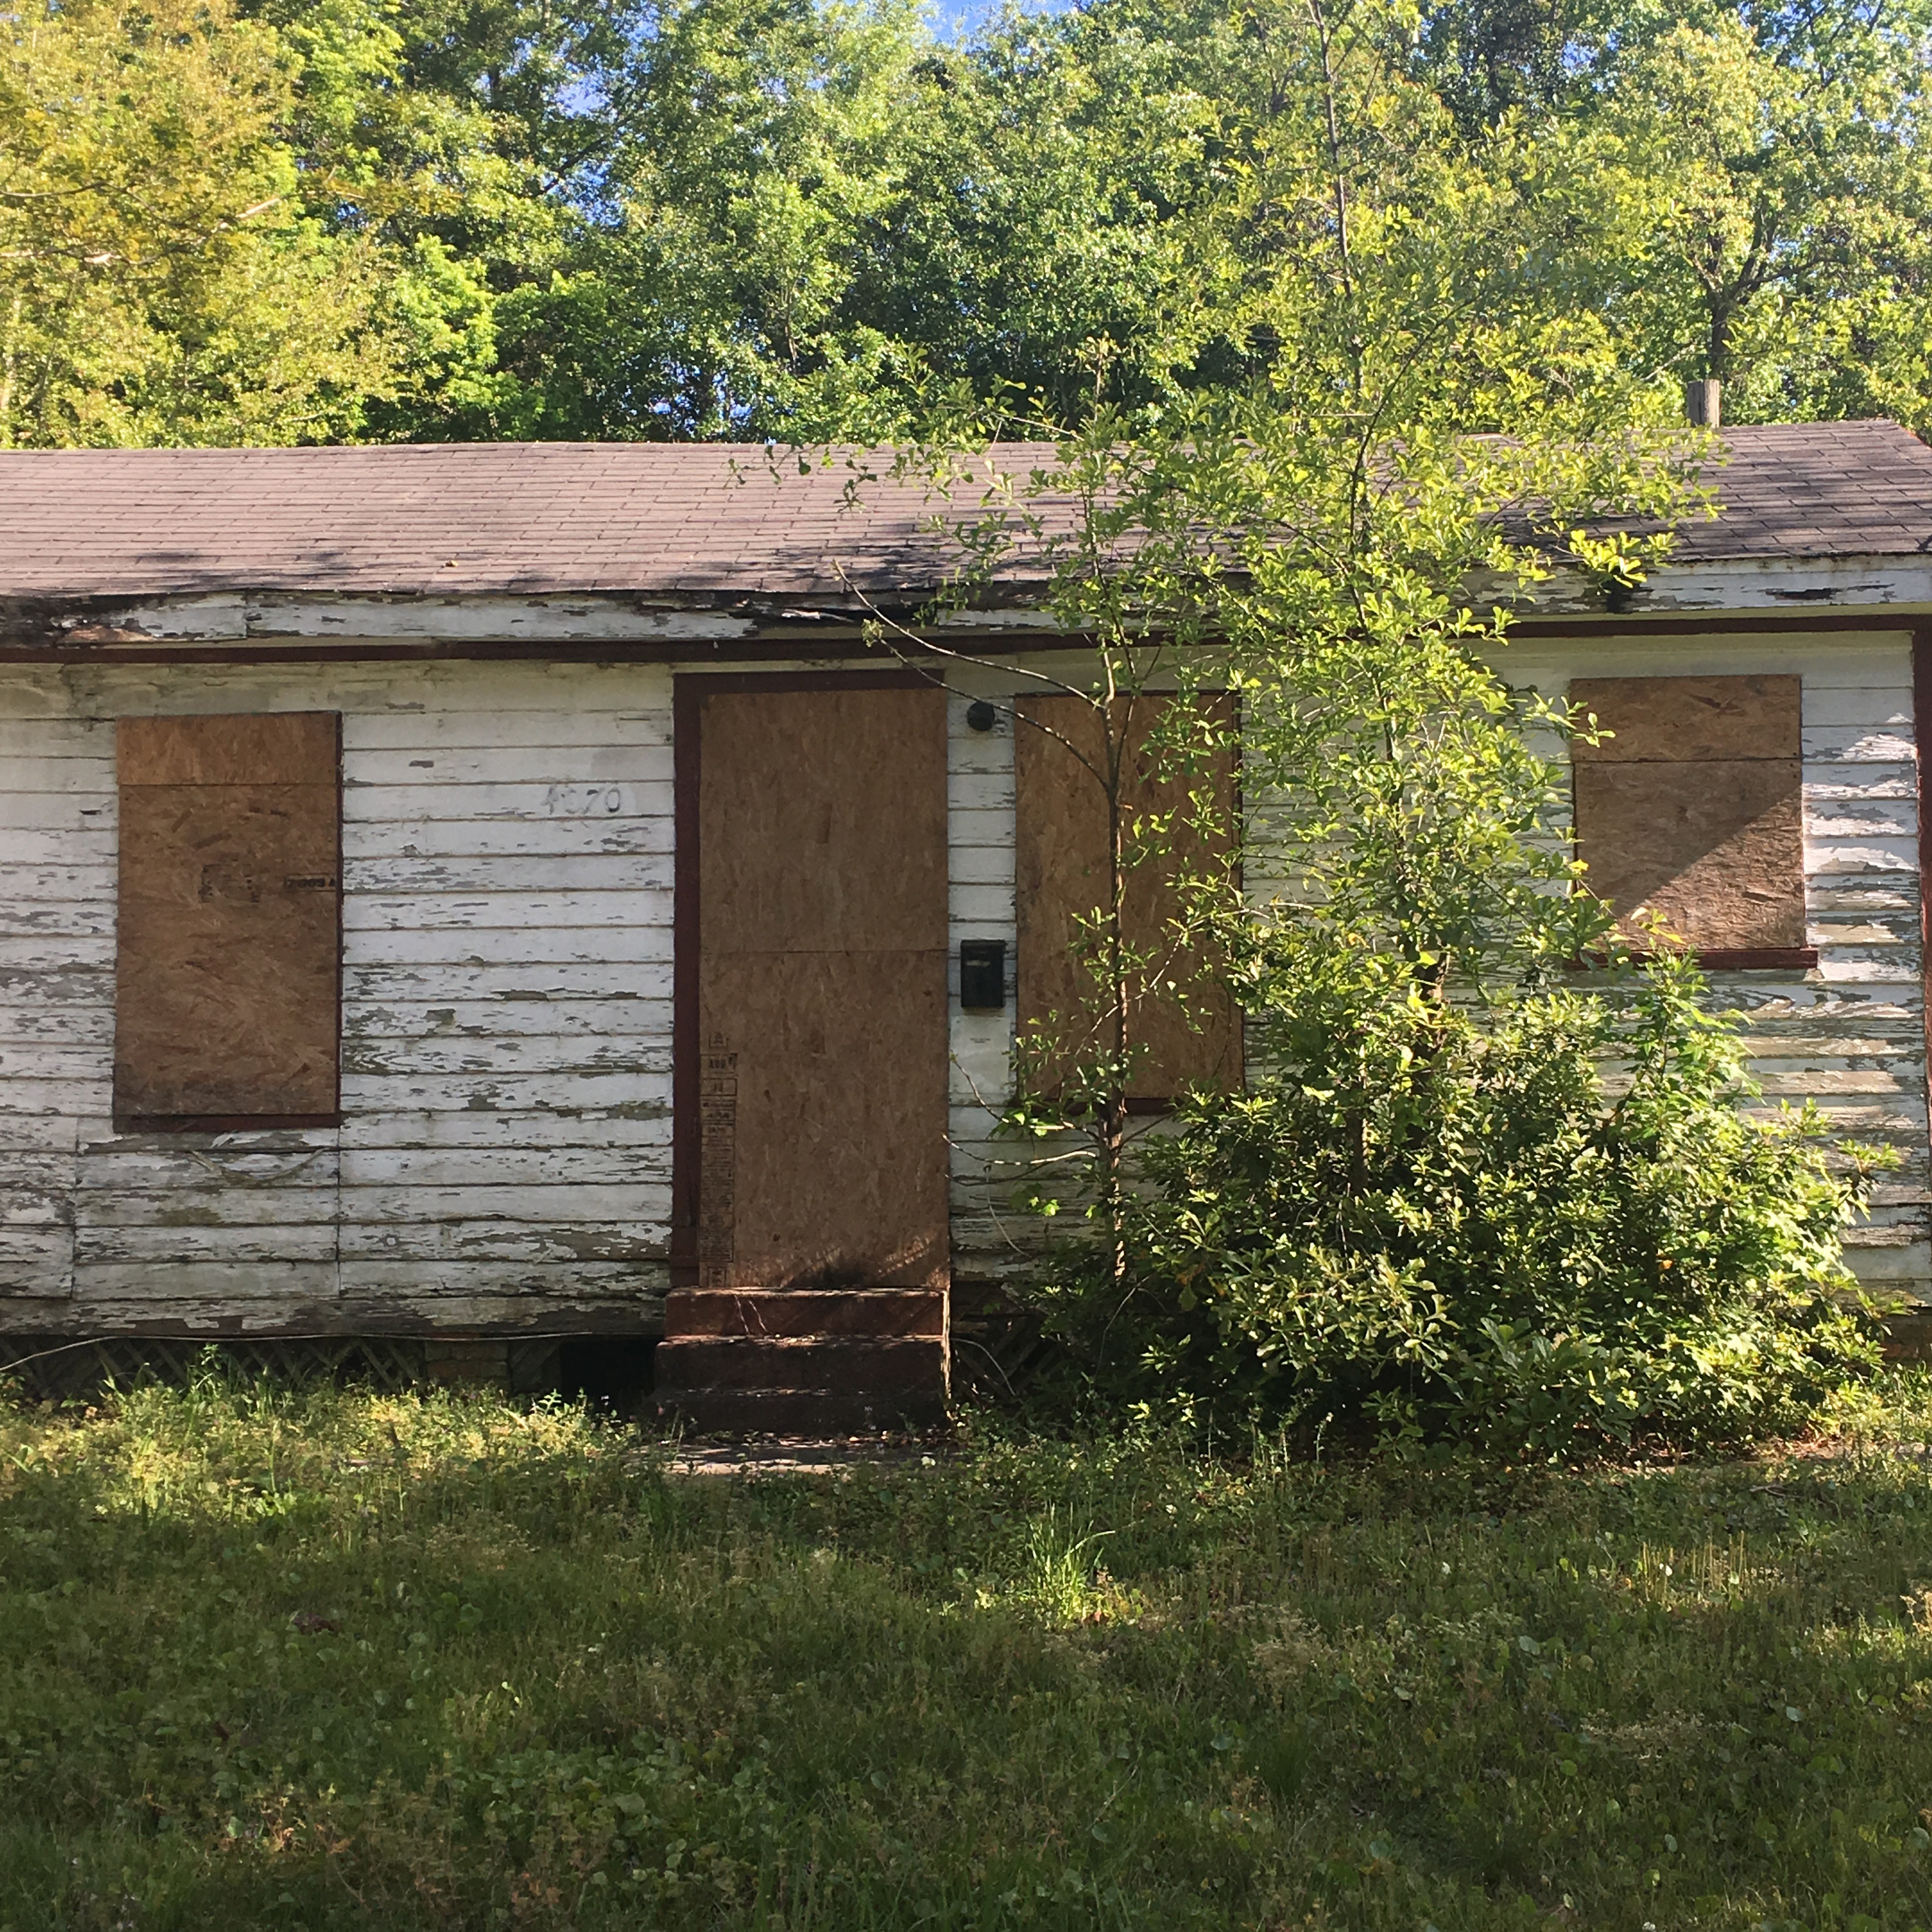
tree, wood, farm, house, building, barn, home, shed, shack, cottage, backyard, property, farmhouse, estate, log cabin, yard, real estate, rural area, outdoor structure